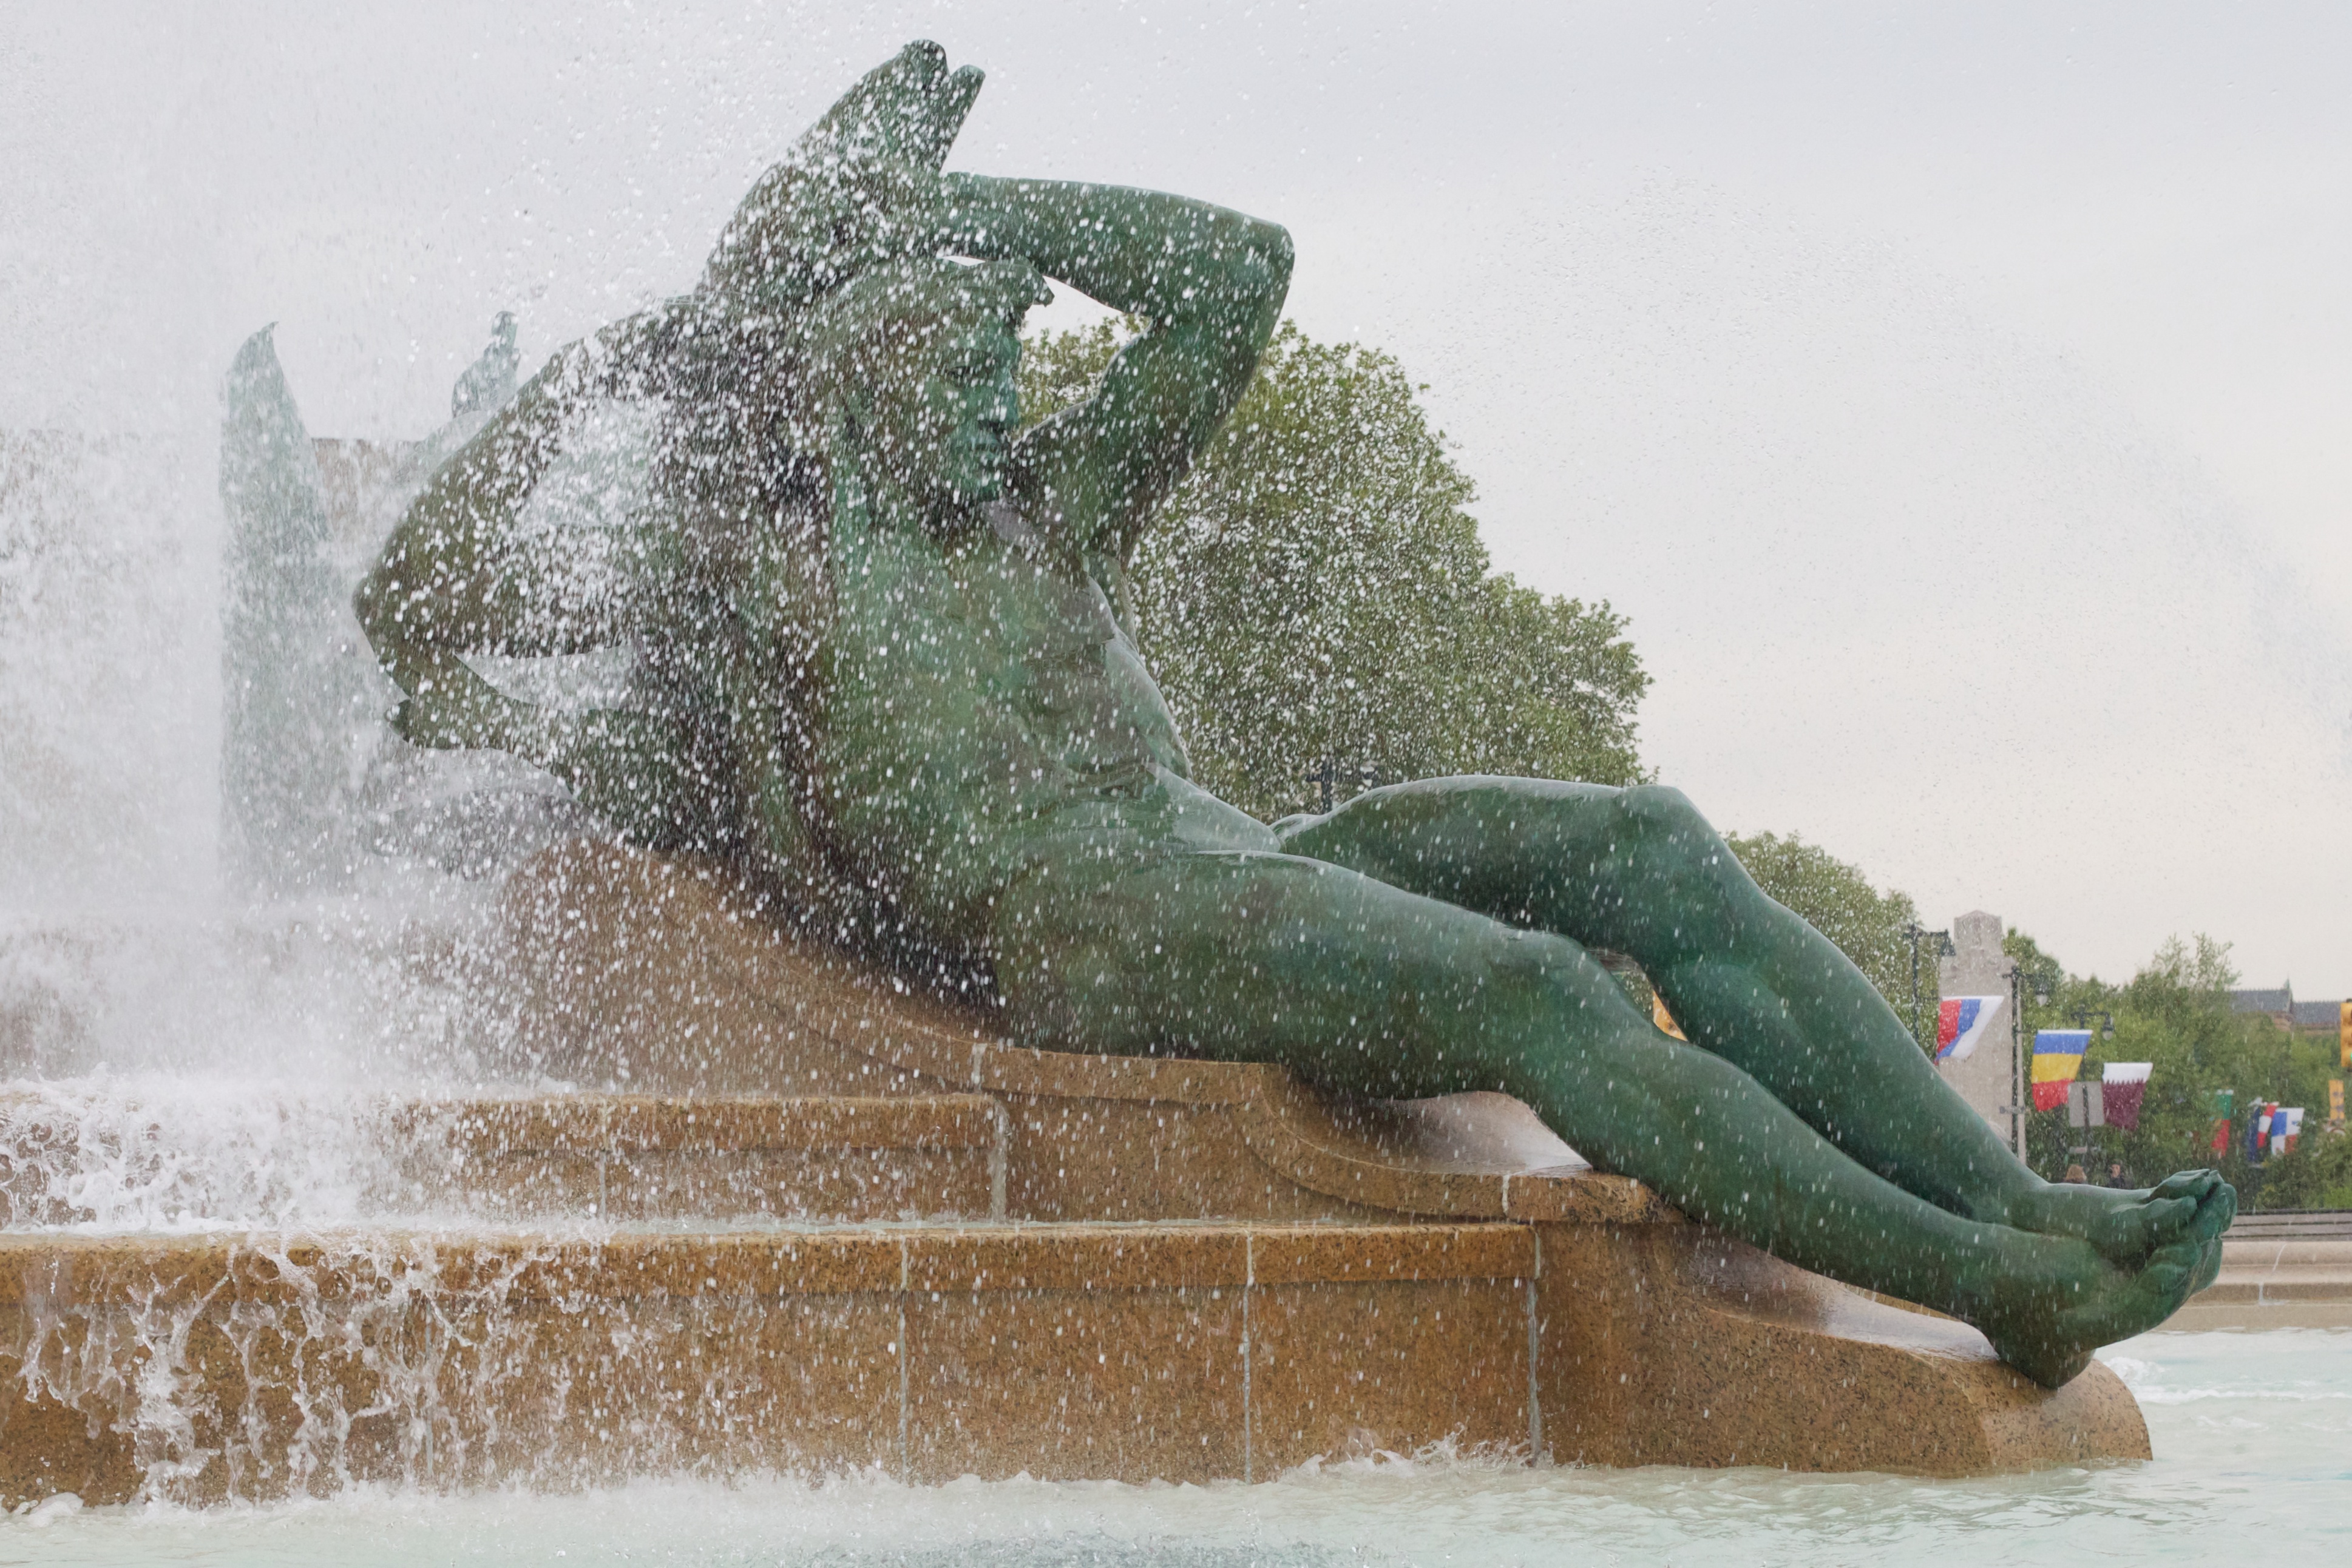
monument, statue, sculpture, art, fountain, canonef50mmf14usm, water feature